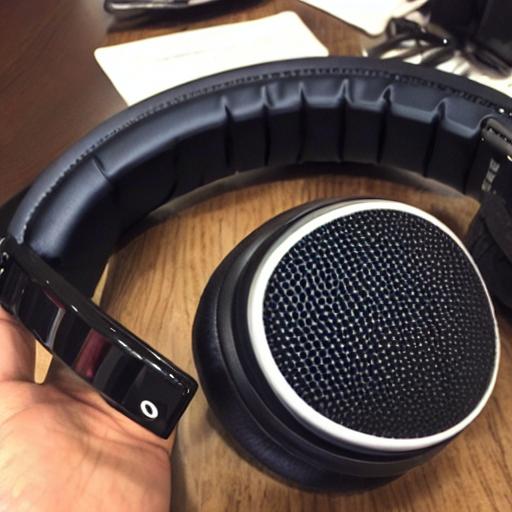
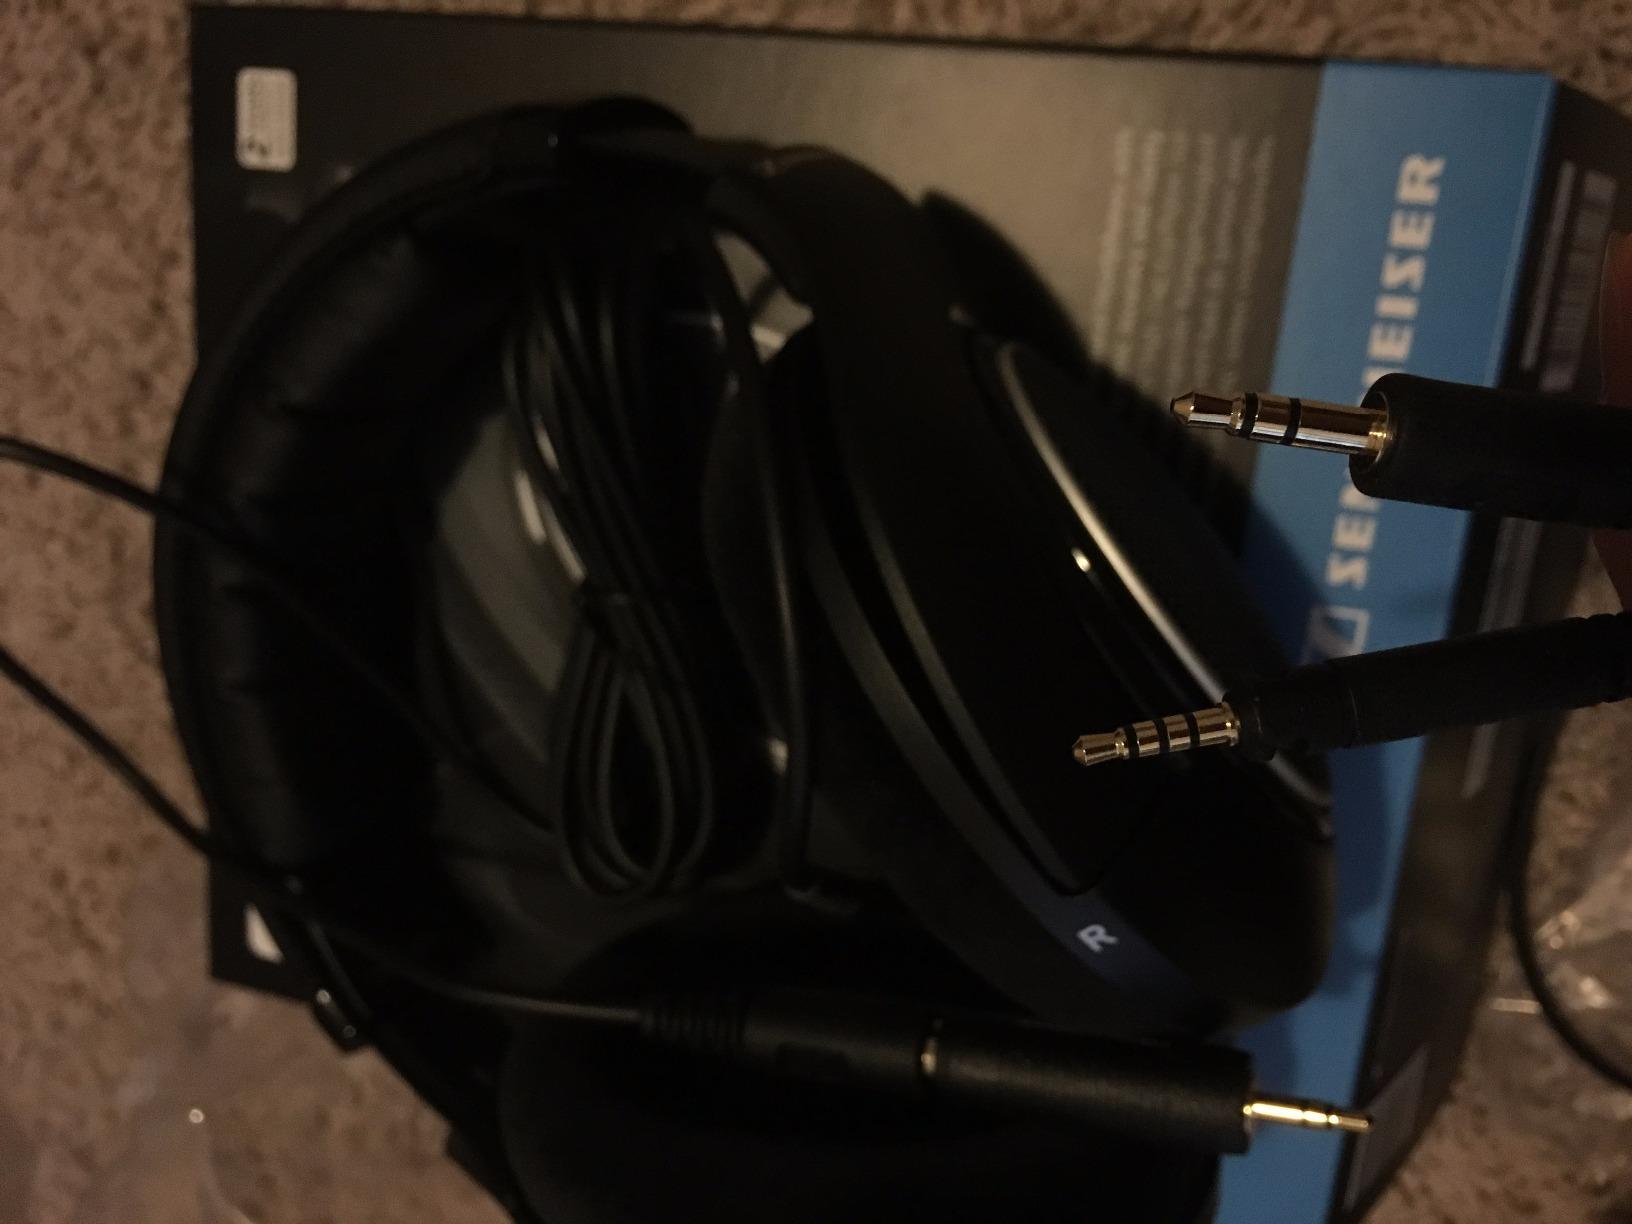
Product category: headphones
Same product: no